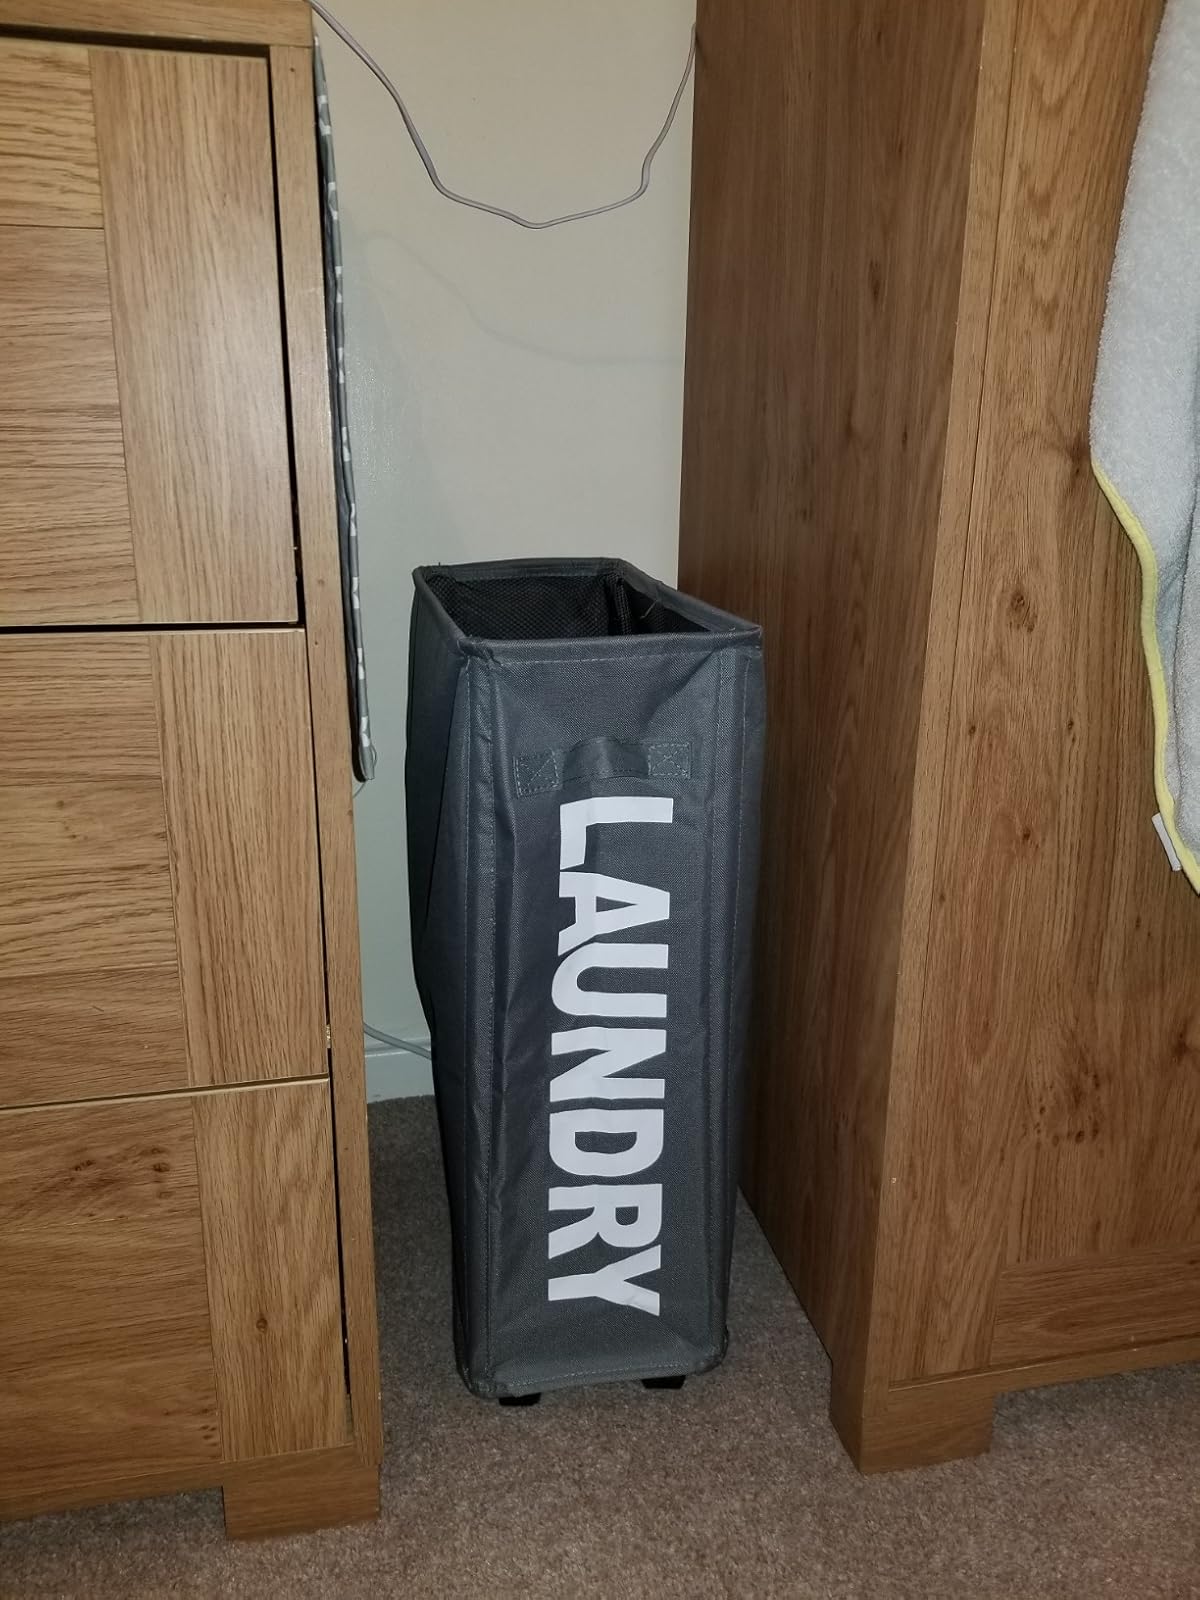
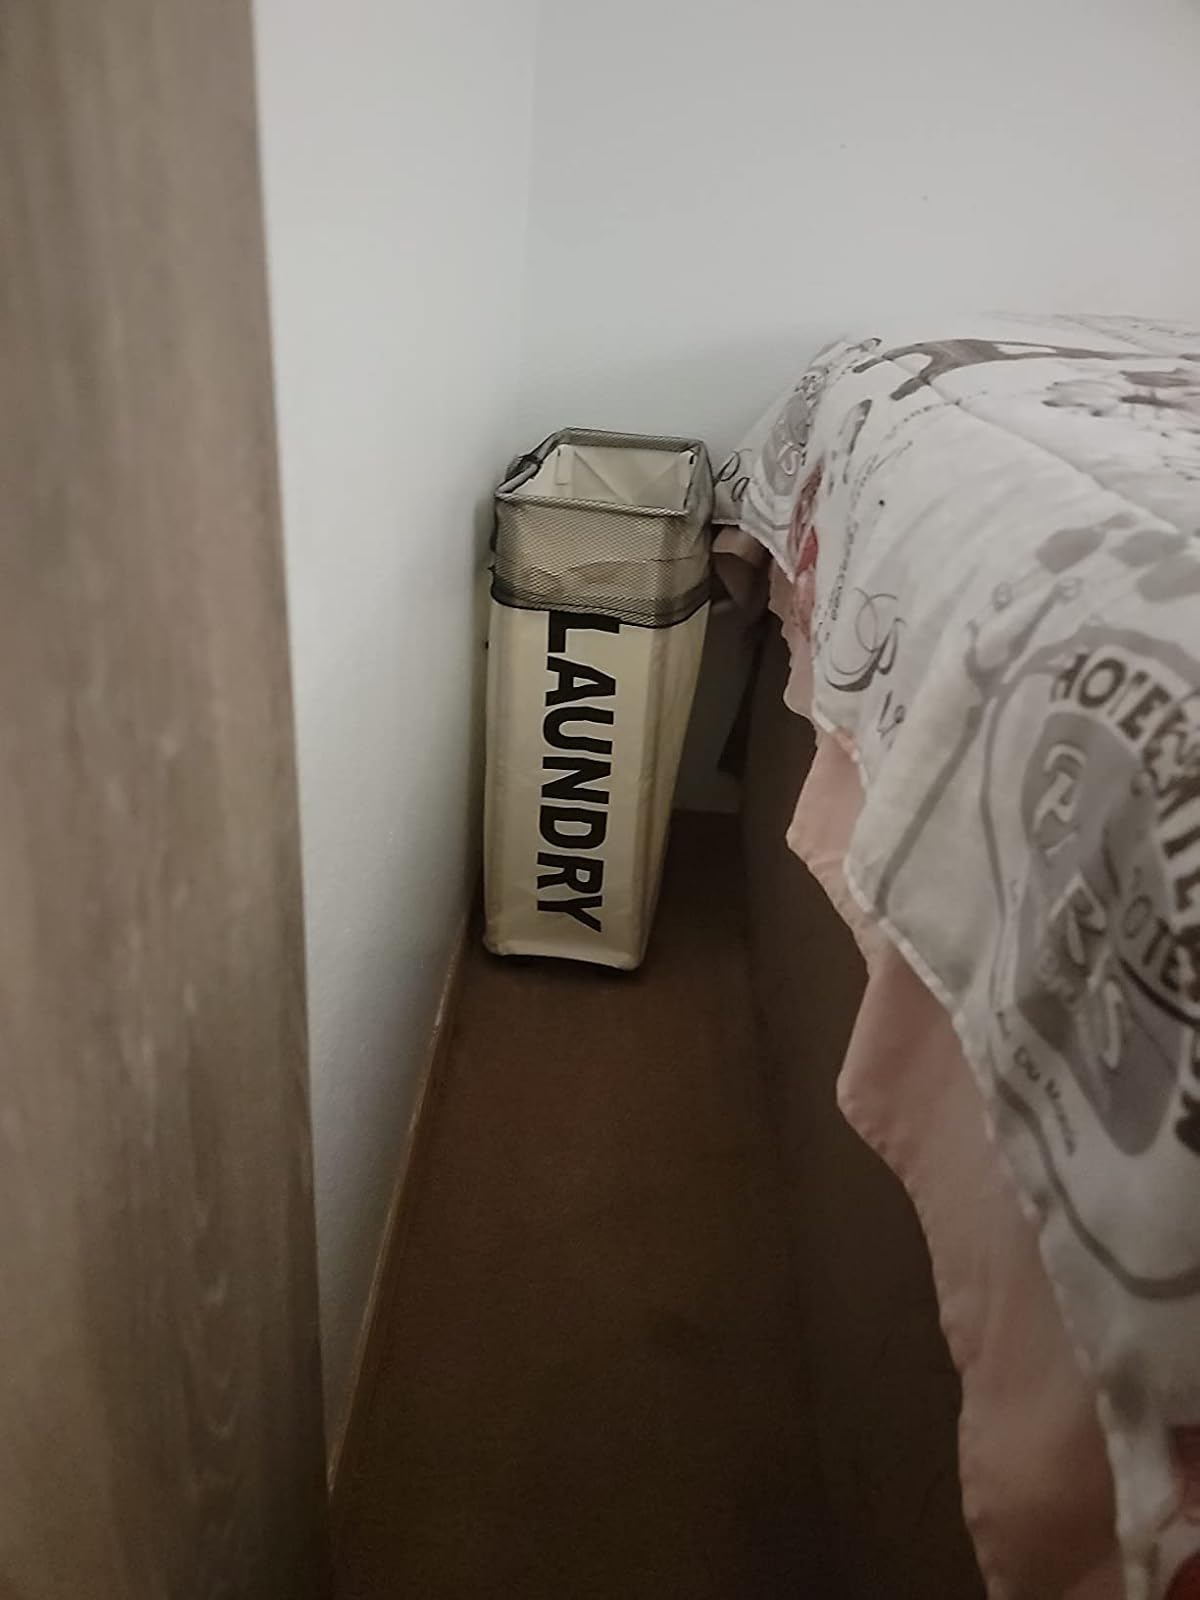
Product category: items_hamper
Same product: no